History of Jordan

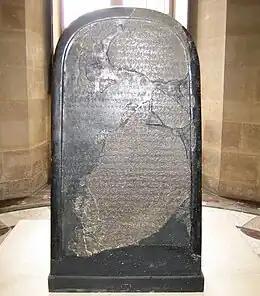
The Moabite Stone, first revealed to the western world by Sattam bin Fendi

the Amr over land disputes near Mezar. Using traditional boundary-setting techniques, Hamad managed to expand Majali territory significantly, a crucial step in securing the tribe's future prosperity. Salim ibn Muhammed succeeded his brother Hamad and sought the support of neighboring tribes such as the Bani Hamida, the Hajaya, and the Bani Sakhr, with which Salim successfully expelled the Amr from Al-Karak. However, the victory was bittersweet as the allied tribes demanded their share of the spoils, leading to continued strife and tributes imposed on various groups within the region, with the Bani Sakher levying khawa on most of the tribes in Al-Karak.